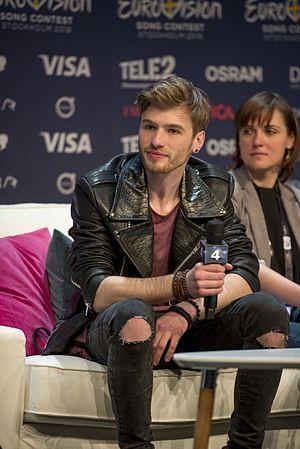
Justs Sirmais, ou simplement Justs, né le 6 février 1995 à Ķekava en Lettonie, est un chanteur letton.